Savage Mark II

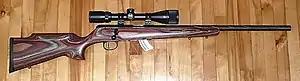
Savage Mark ll BRJ .22lr with Bushnell scope

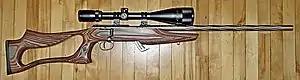
Savage Mark II BSEV

The Savage Mark II is a line of bolt-action rimfire rifles made by Savage Arms that are mainly intended for target practice, small game hunting, and recreational shooting.